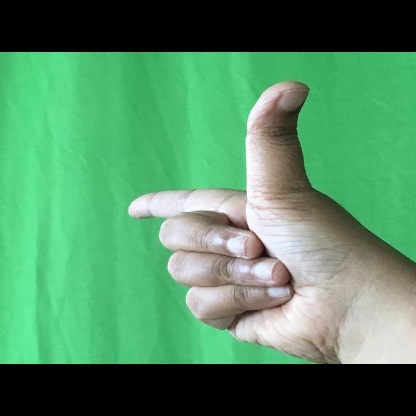
Mudra: Chandrakala